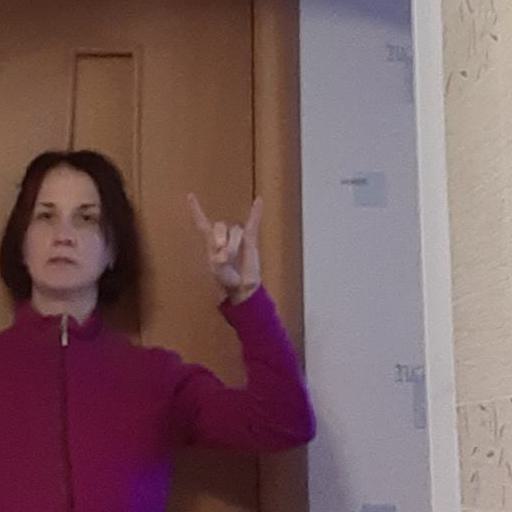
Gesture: rock